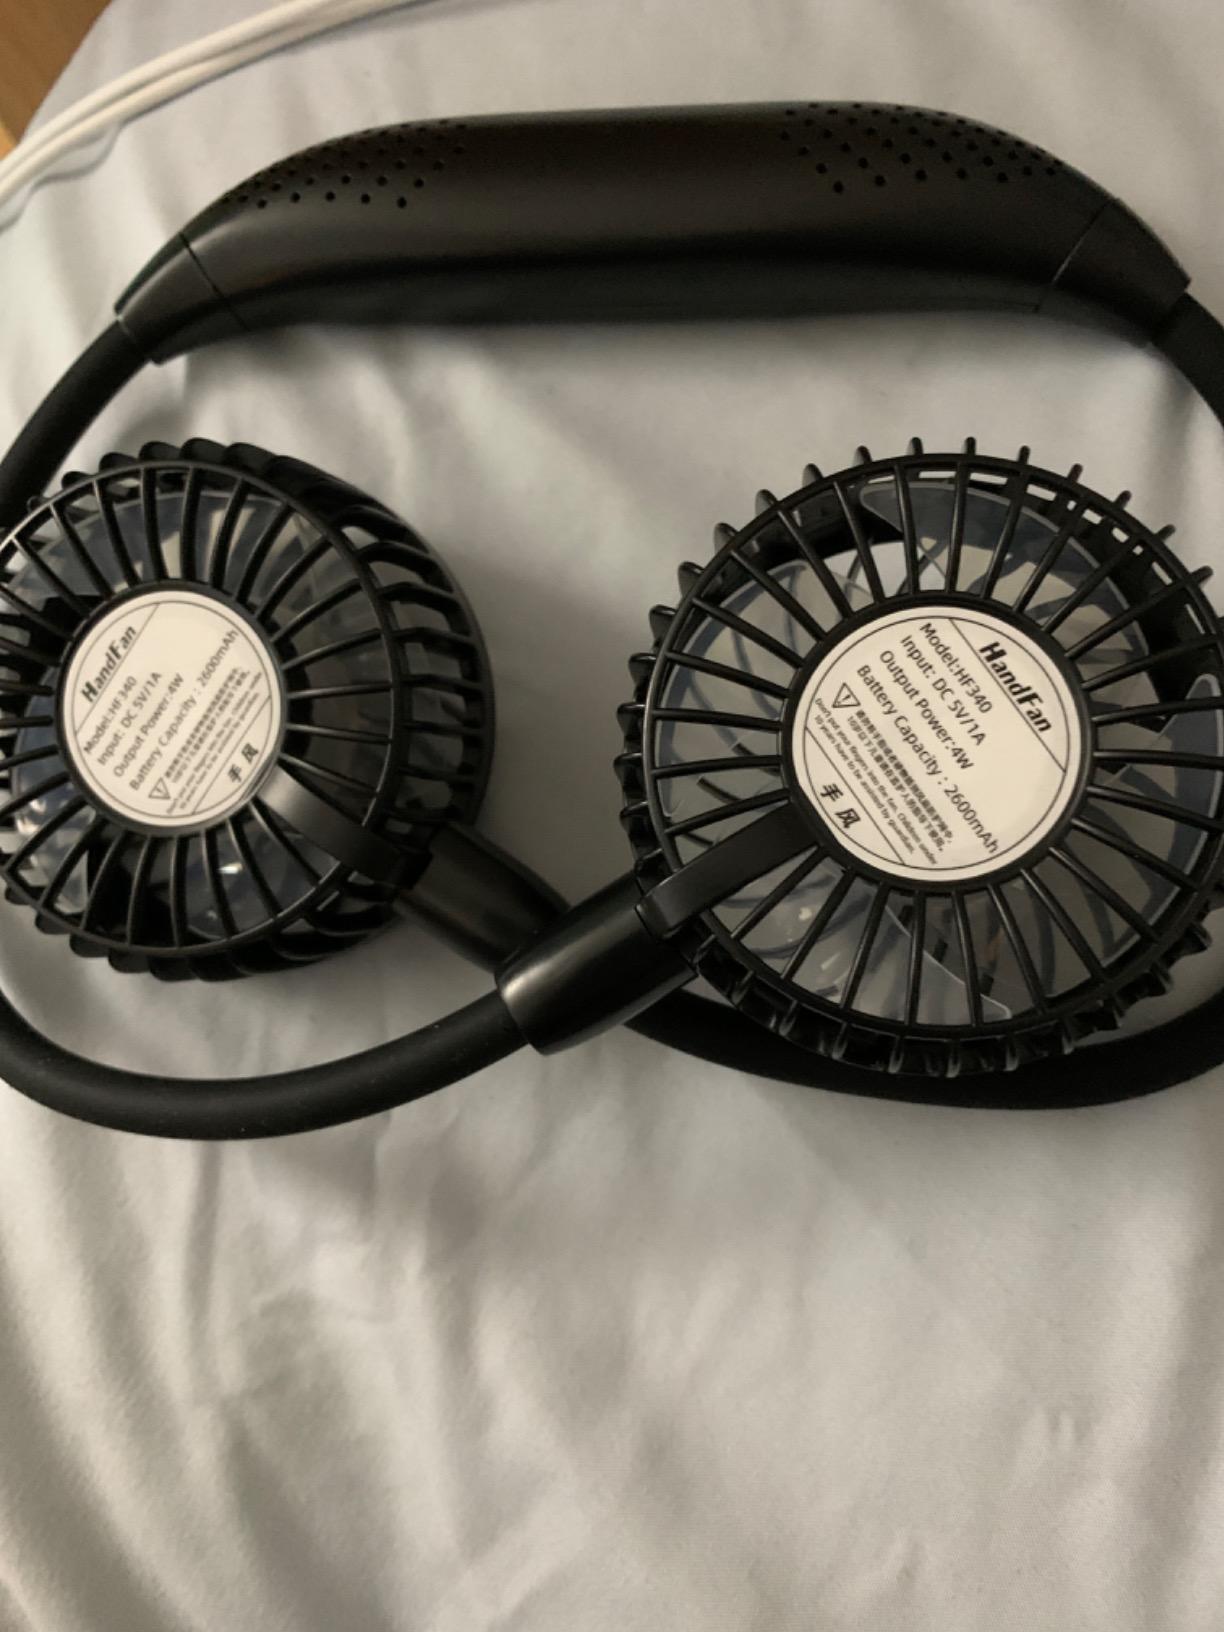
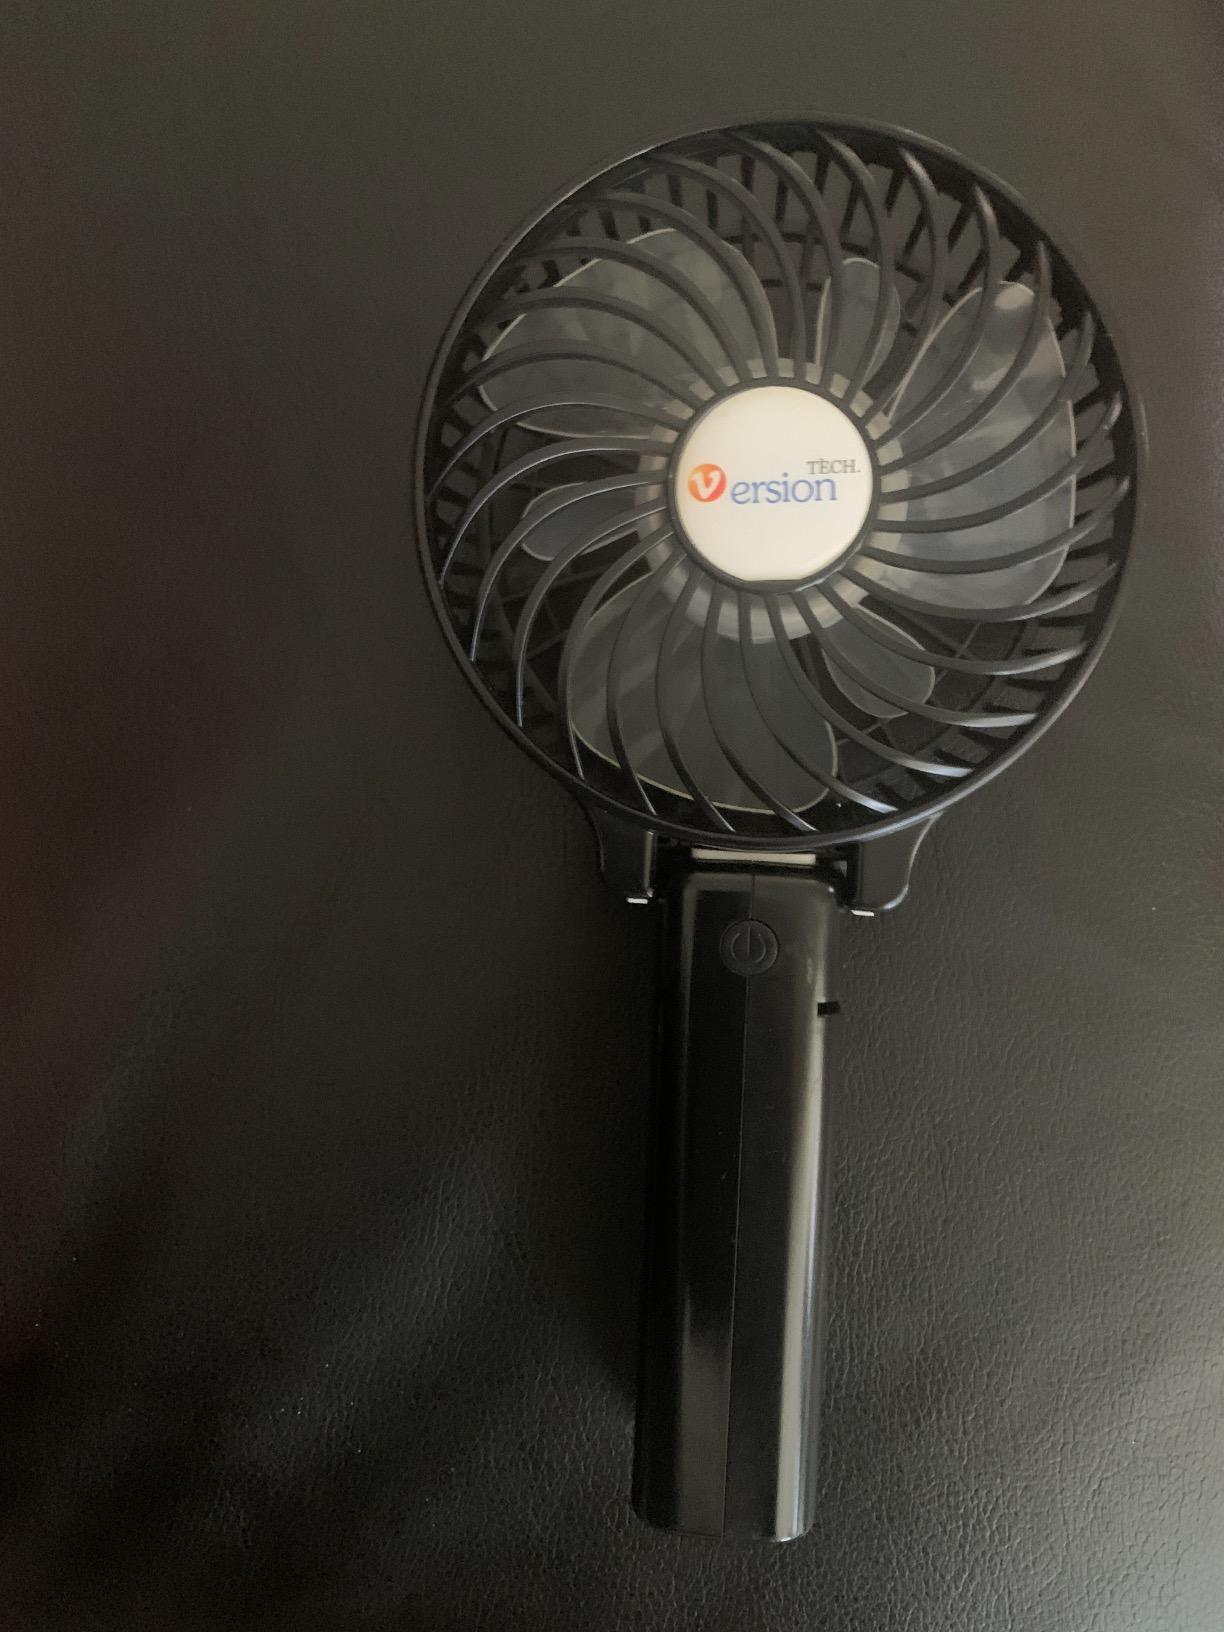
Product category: fan
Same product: no